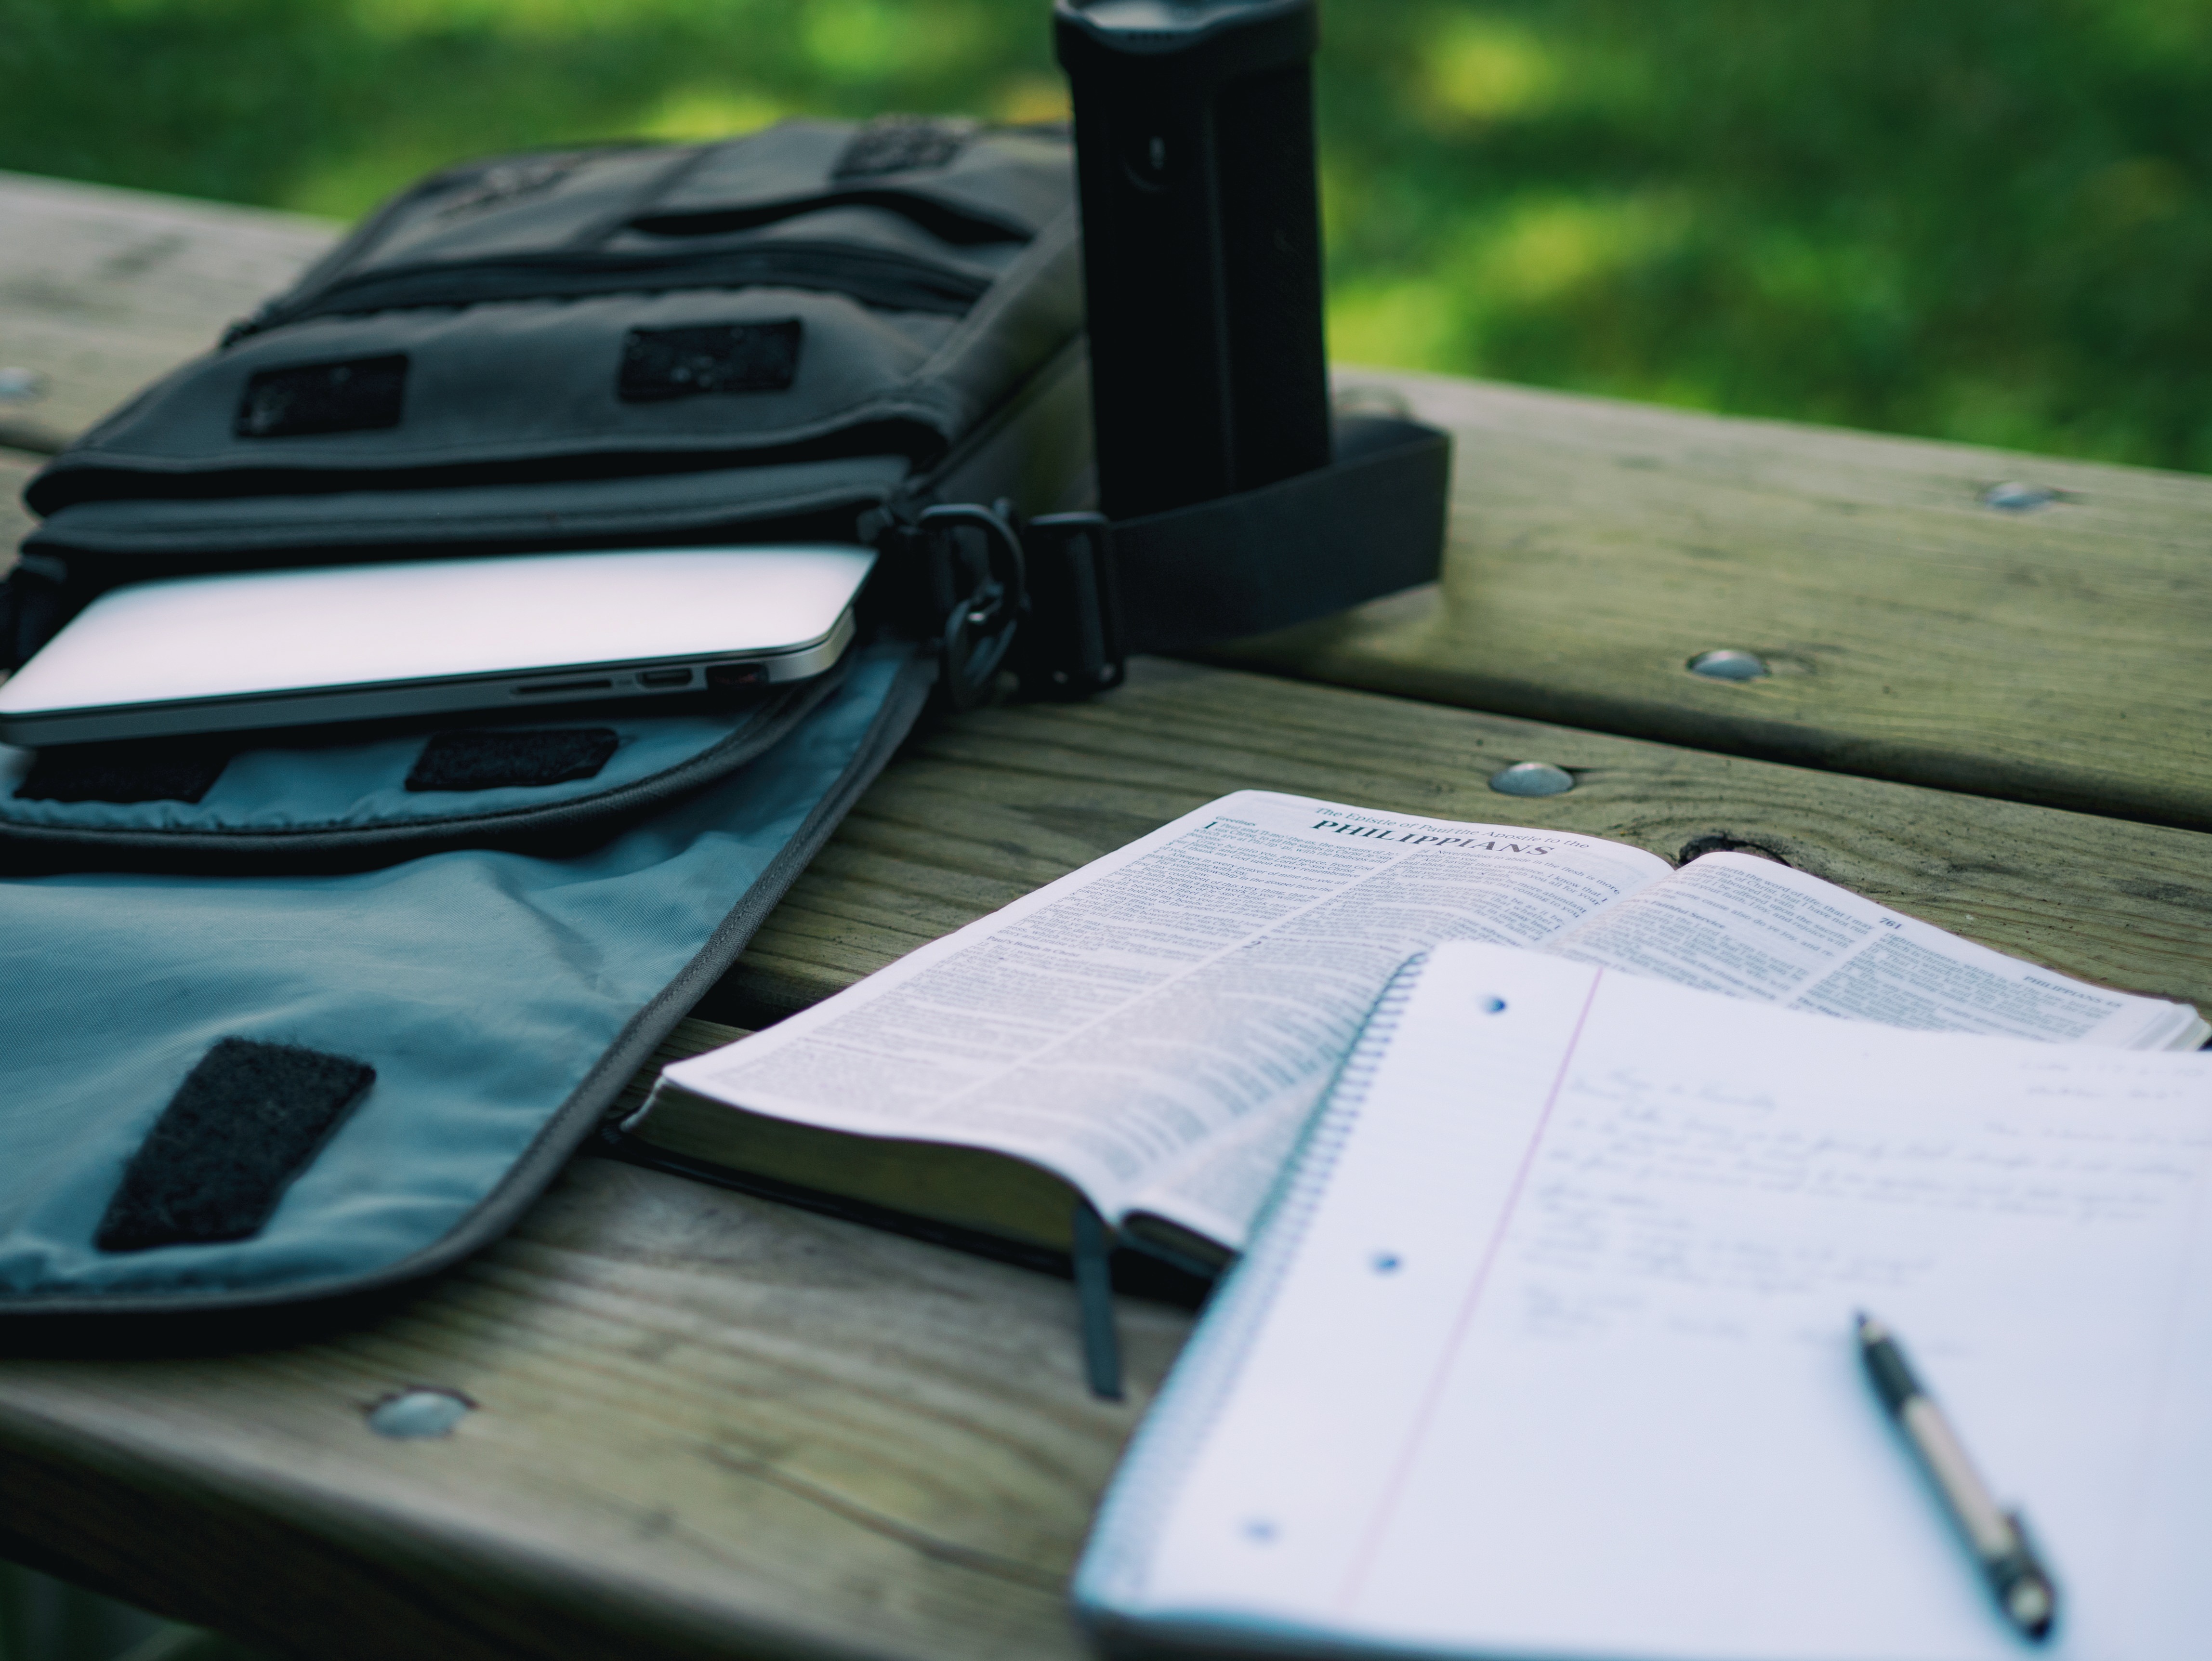
laptop, computer, smartphone, hand, white, glass, pen, green, vehicle, color, bag, gadget, blue, paper, mobile phone, bible, notes, automotive exterior, personal computer hardware